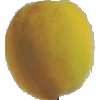
Label: Peach 2